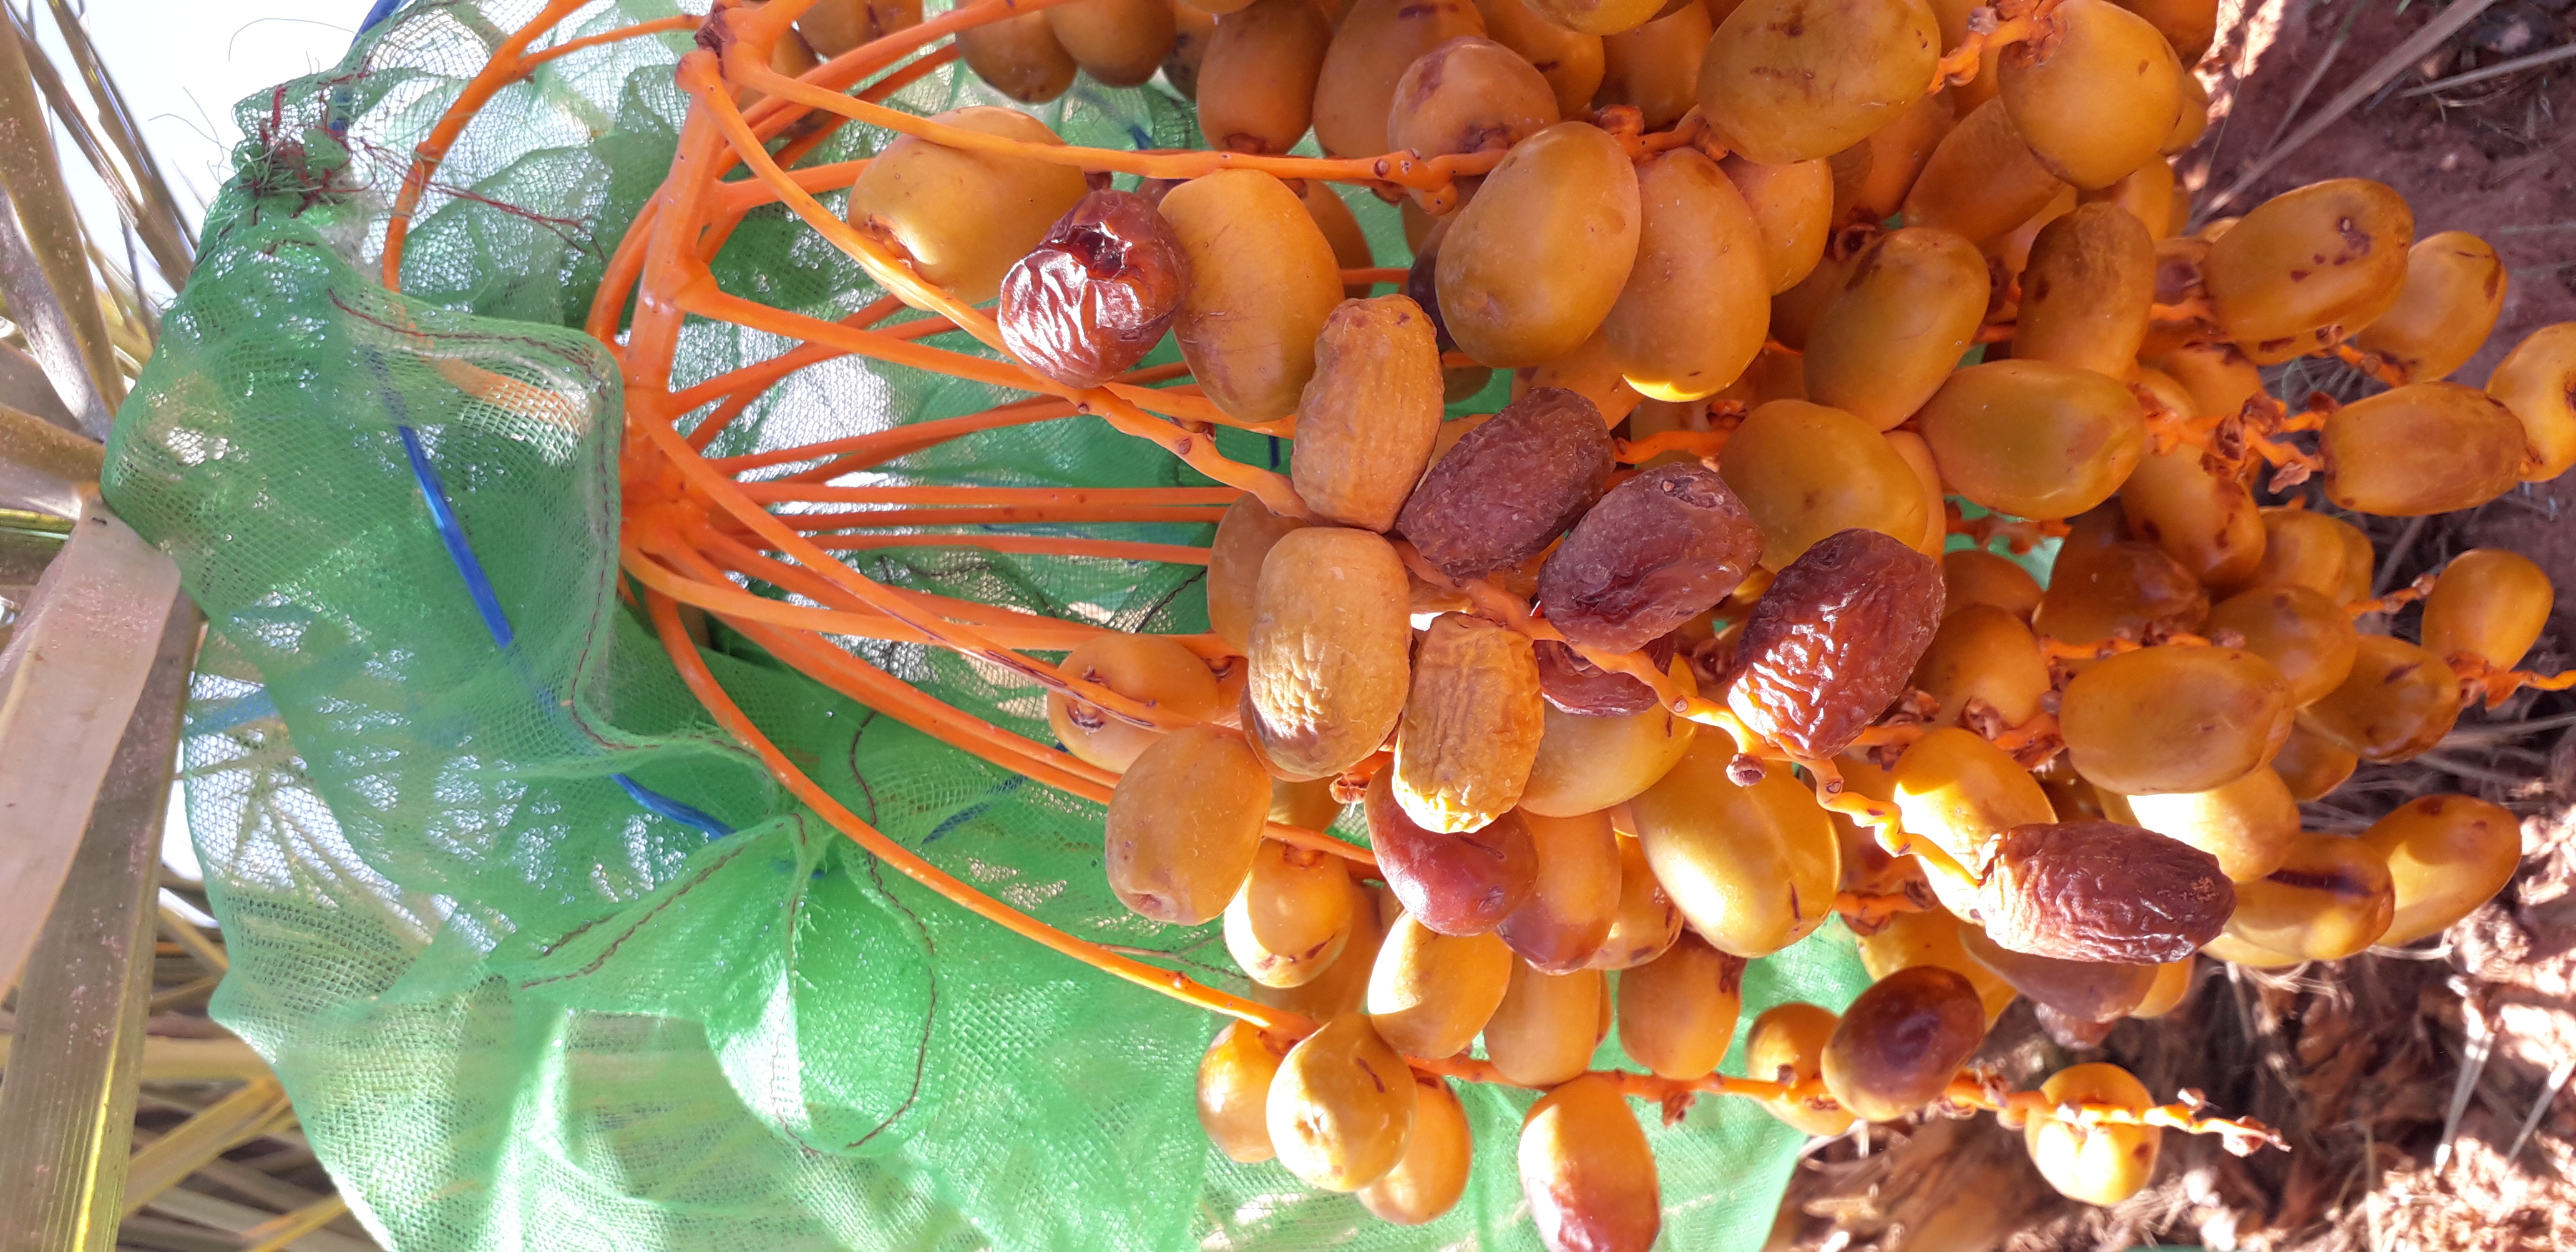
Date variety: Boufagous